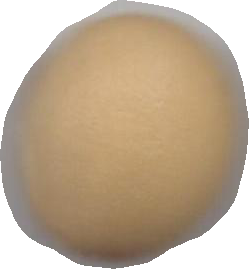
Variety: Dega